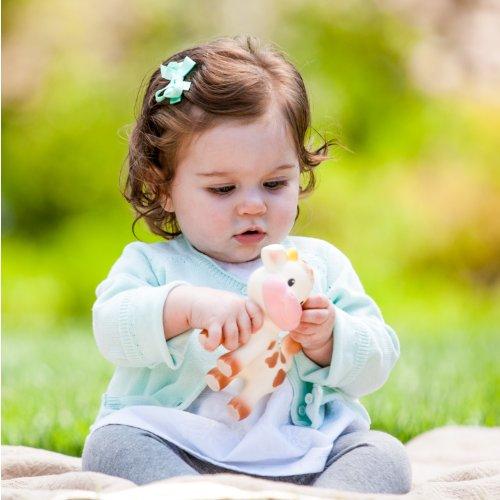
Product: Infantino Teether Toy, Squeeze & TeeThe Cow
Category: Baby Products | Baby Care | Pacifiers, Teethers & Teething Relief | Teethers
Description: Easy to grasp with lots of chew friendly areas to soothe tender gums.
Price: $14.86